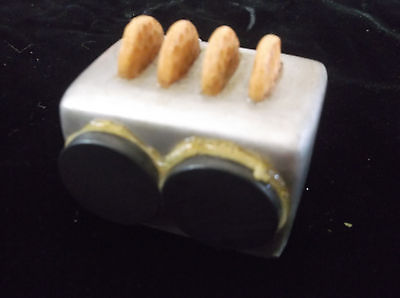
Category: toaster